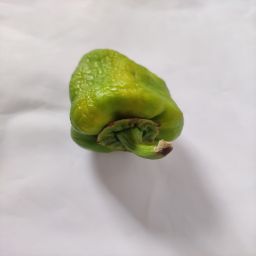
Crop: Bell Pepper
Quality: Old